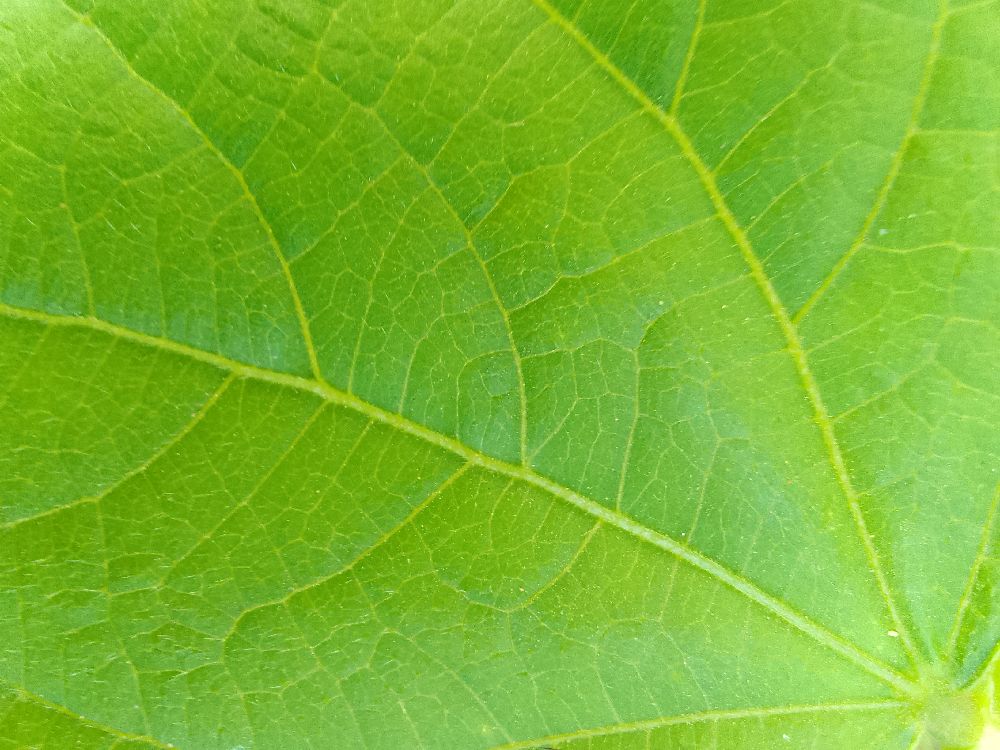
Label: healthy